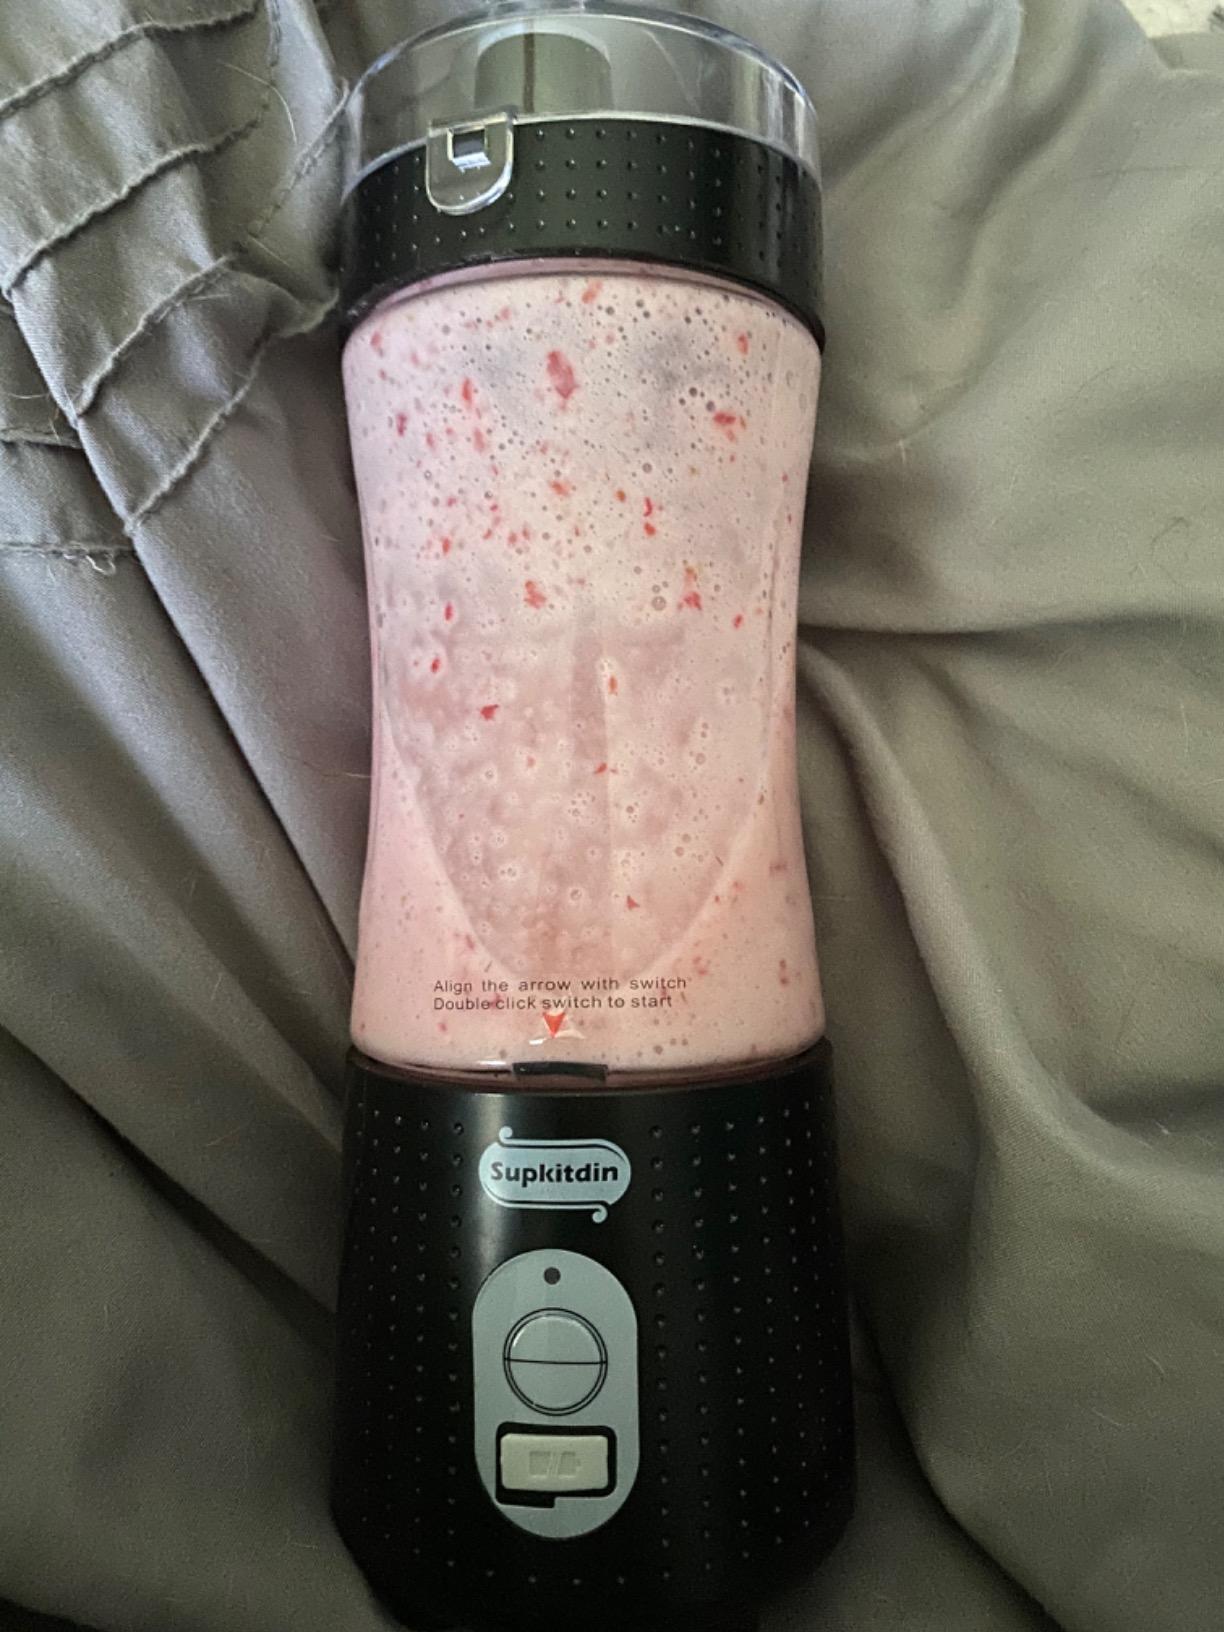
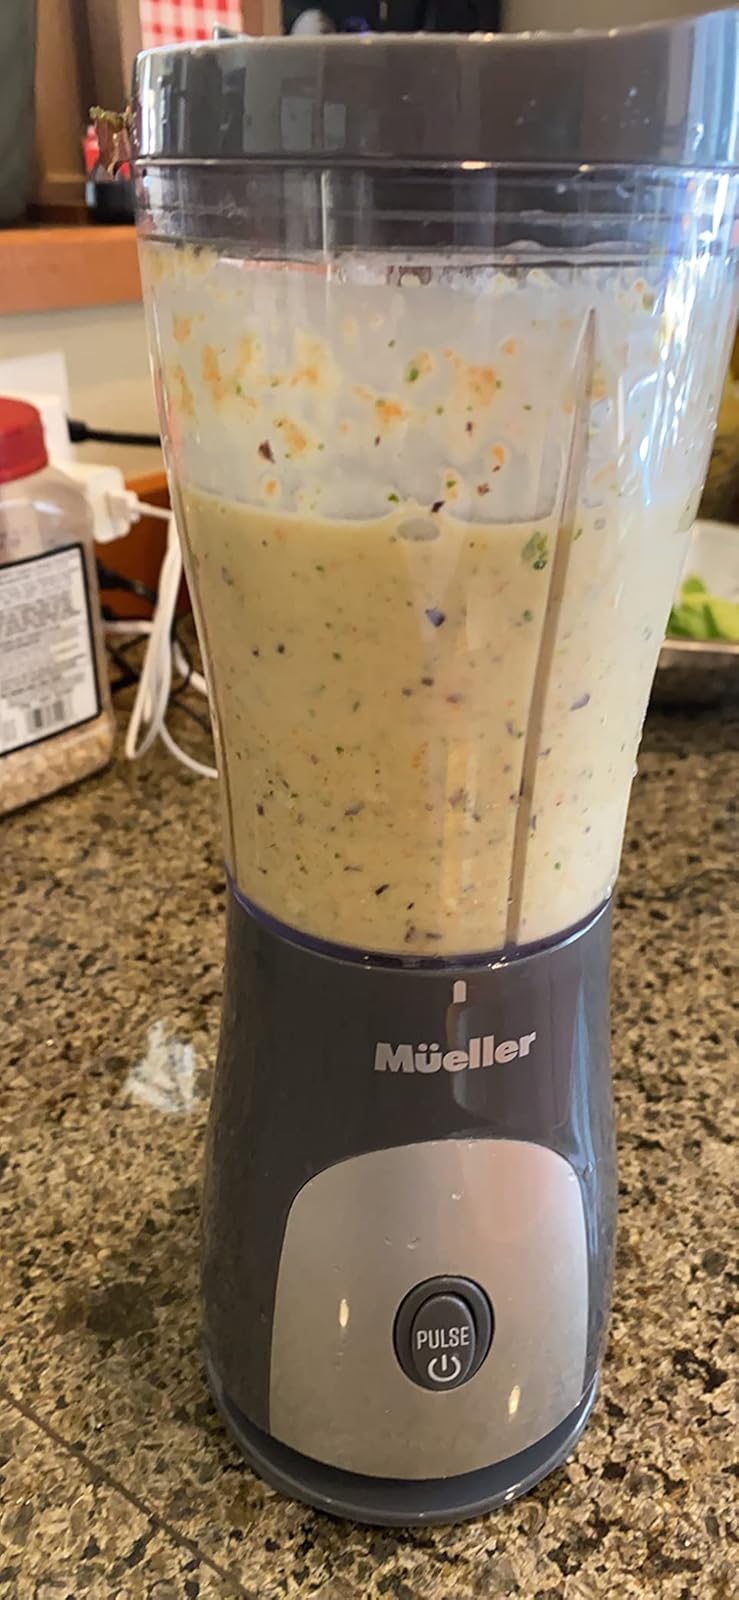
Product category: items_blender
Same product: no